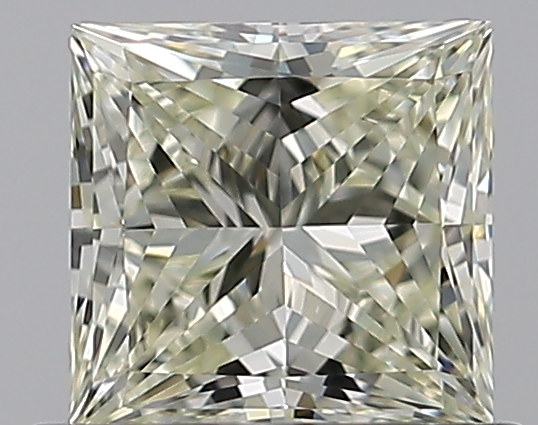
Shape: princess
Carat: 0.71
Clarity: VVS1
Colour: M
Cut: EX
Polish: EX
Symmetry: VG
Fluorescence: F
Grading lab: GIA
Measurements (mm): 5.03 x 4.89 x 3.24